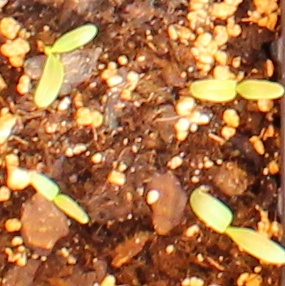
Label: Sugar beet